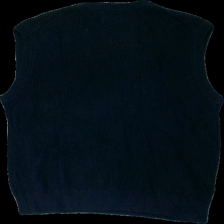
View: back
Type: Vest
Category: Men
Brand: East West
Colors: Black
Material: 100% cotton
Cut: Regular
Size: M
Season: All
Damage location: bottom center
Damage 2 location: middle center
Damage 3 location: bottom center
Price range: 50-100
Recommended usage: Reuse
Description: svart stickad väst, lite luddig